Lompoc, California

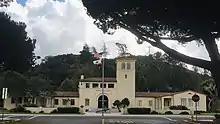
Lompoc Veterans Memorial Building, built in a Spanish Colonial Revival style in 1936, is a National Historic Landmark.

In 1909, the Sibyl Marston—at the time, the largest steam schooner built on the West Coast—sank nearby while carrying of lumber. Many Lompoc homes were built with lumber from the shipwreck. The wreckage can still be seen south of Surf Beach.